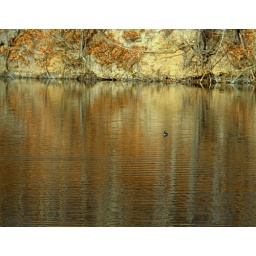
I liked the little duck swimming all by itself too...